Late model

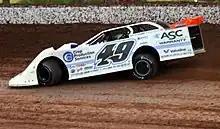
Jonathan Davenport in a dirt super late model in 2018

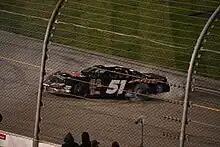
Kyle Busch after winning the Denny Hamlin Short Track Showdown at Richmond Raceway in 2013 in a late model stock car, a perimeter chassis car

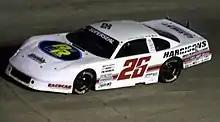
Bubba Pollard in 2019 in an asphalt super late model, a straight rail chassis car

In the late 1970s the costs for the Late Model Sportsman cars became excessive, so the "Late Model Stock Car" was born. Within a few years changes began with the carburetor, and by the mid-1980s the stock front chassis was replaced with a racing clip, for safety and availability. The Late Model that exists today is a full-blown race car with race parts.